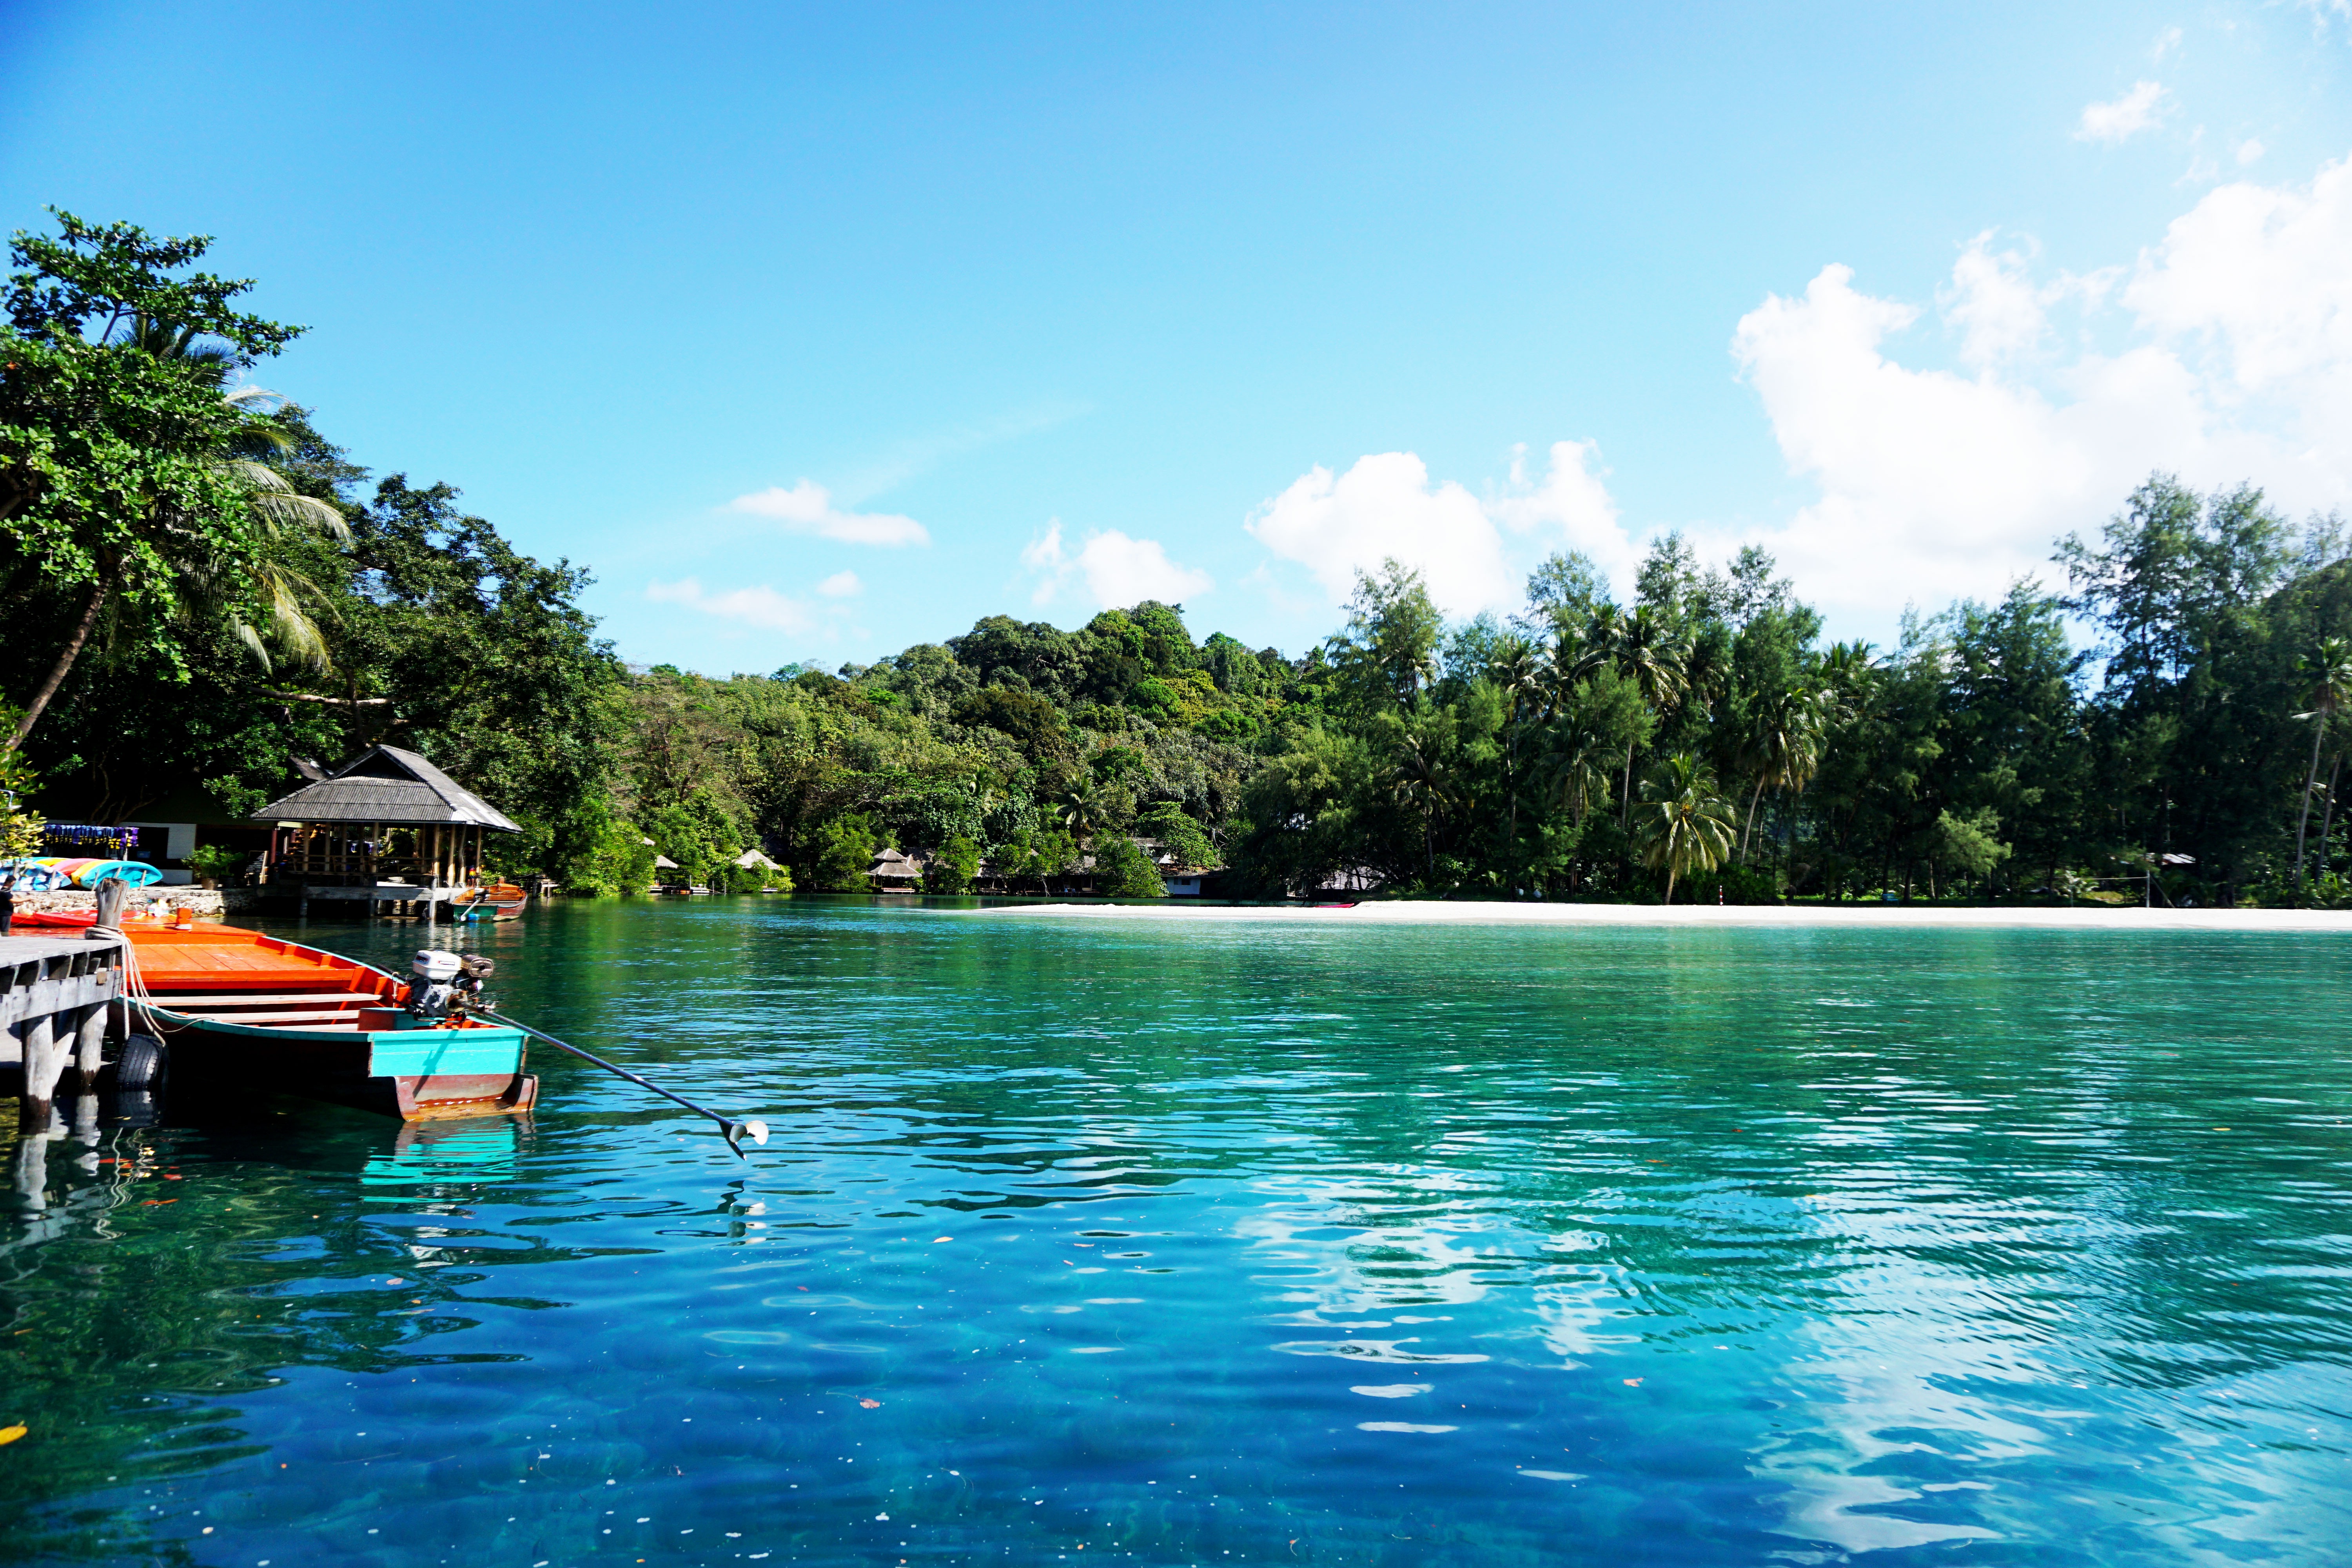
sea, water, lake, vacation, vehicle, swimming pool, lagoon, bay, thailand, body of water, the island, sea water, the mountain tourism